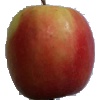
Label: apple_pink_lady